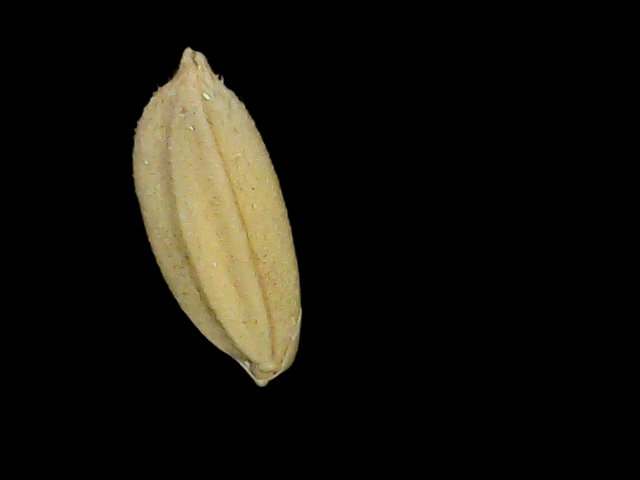
Rice variety: Bd52